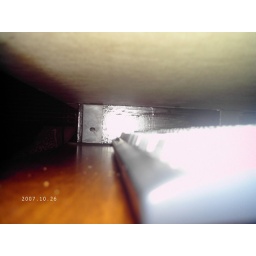
my keyboard under the desk from the side.